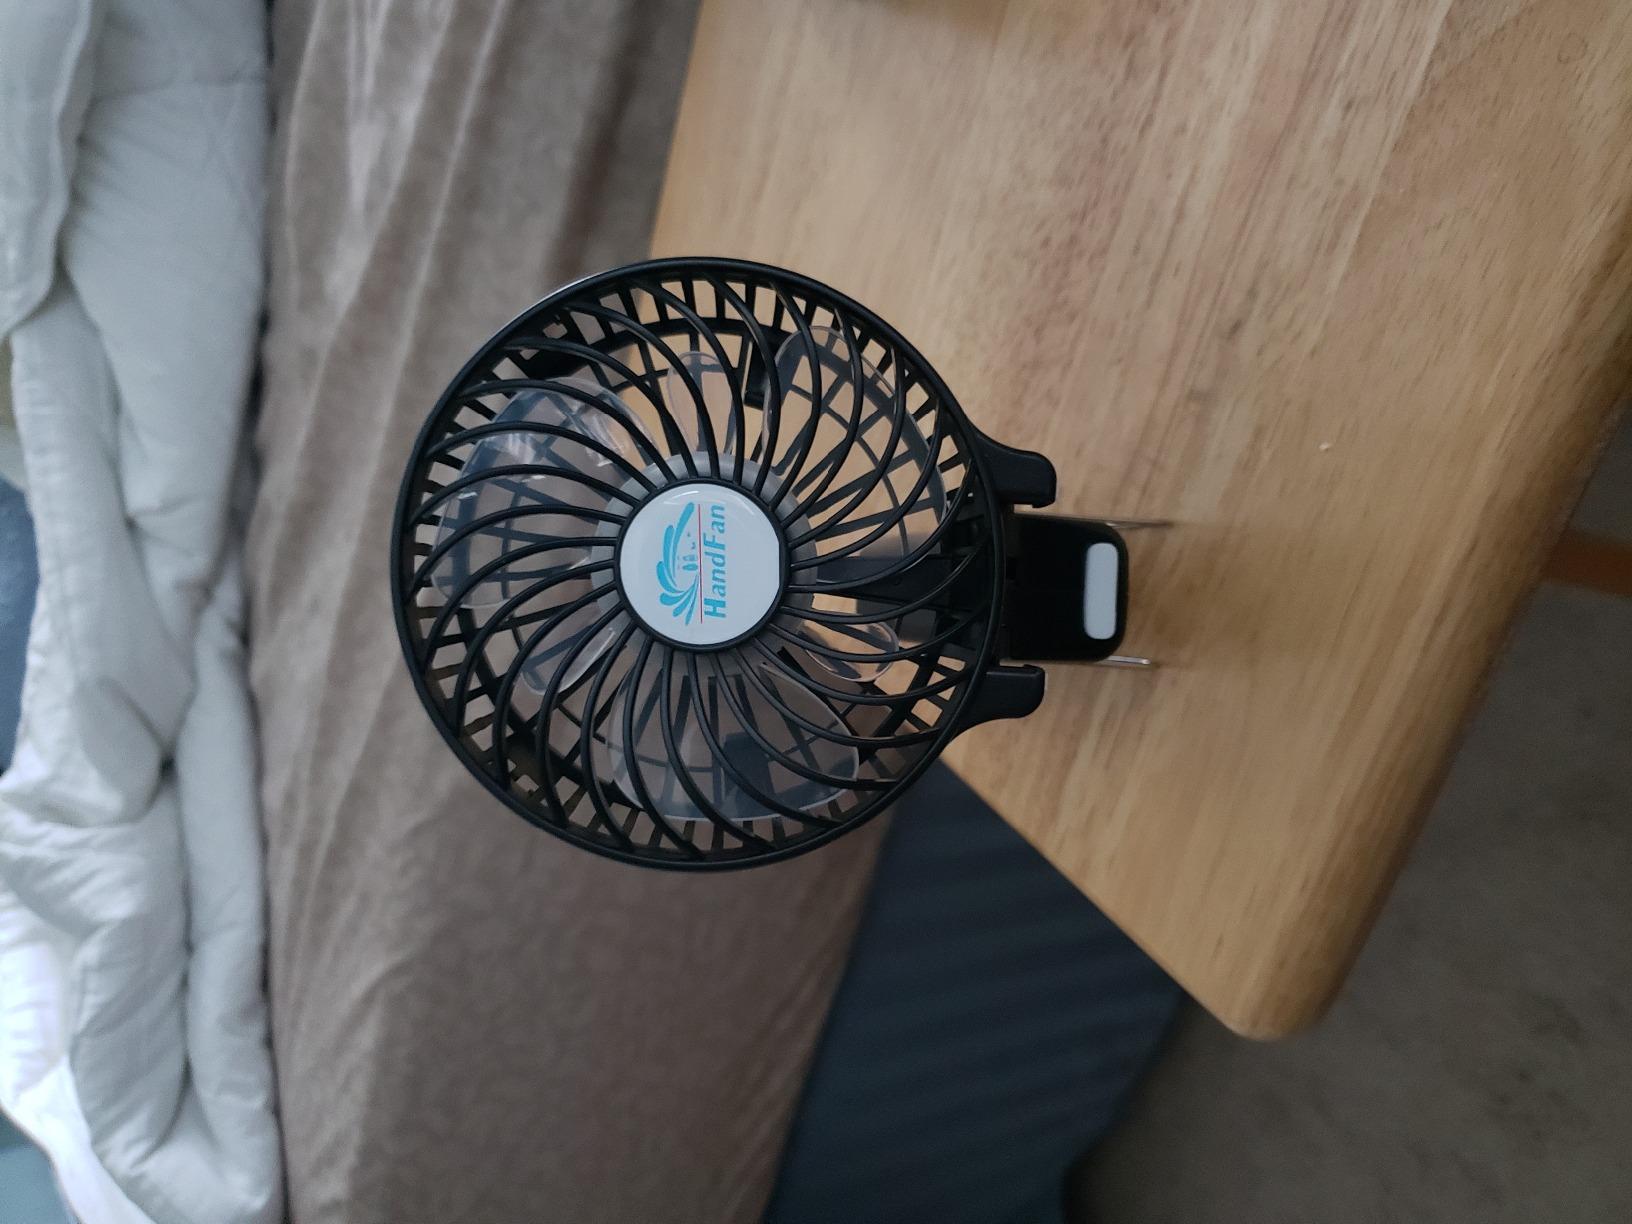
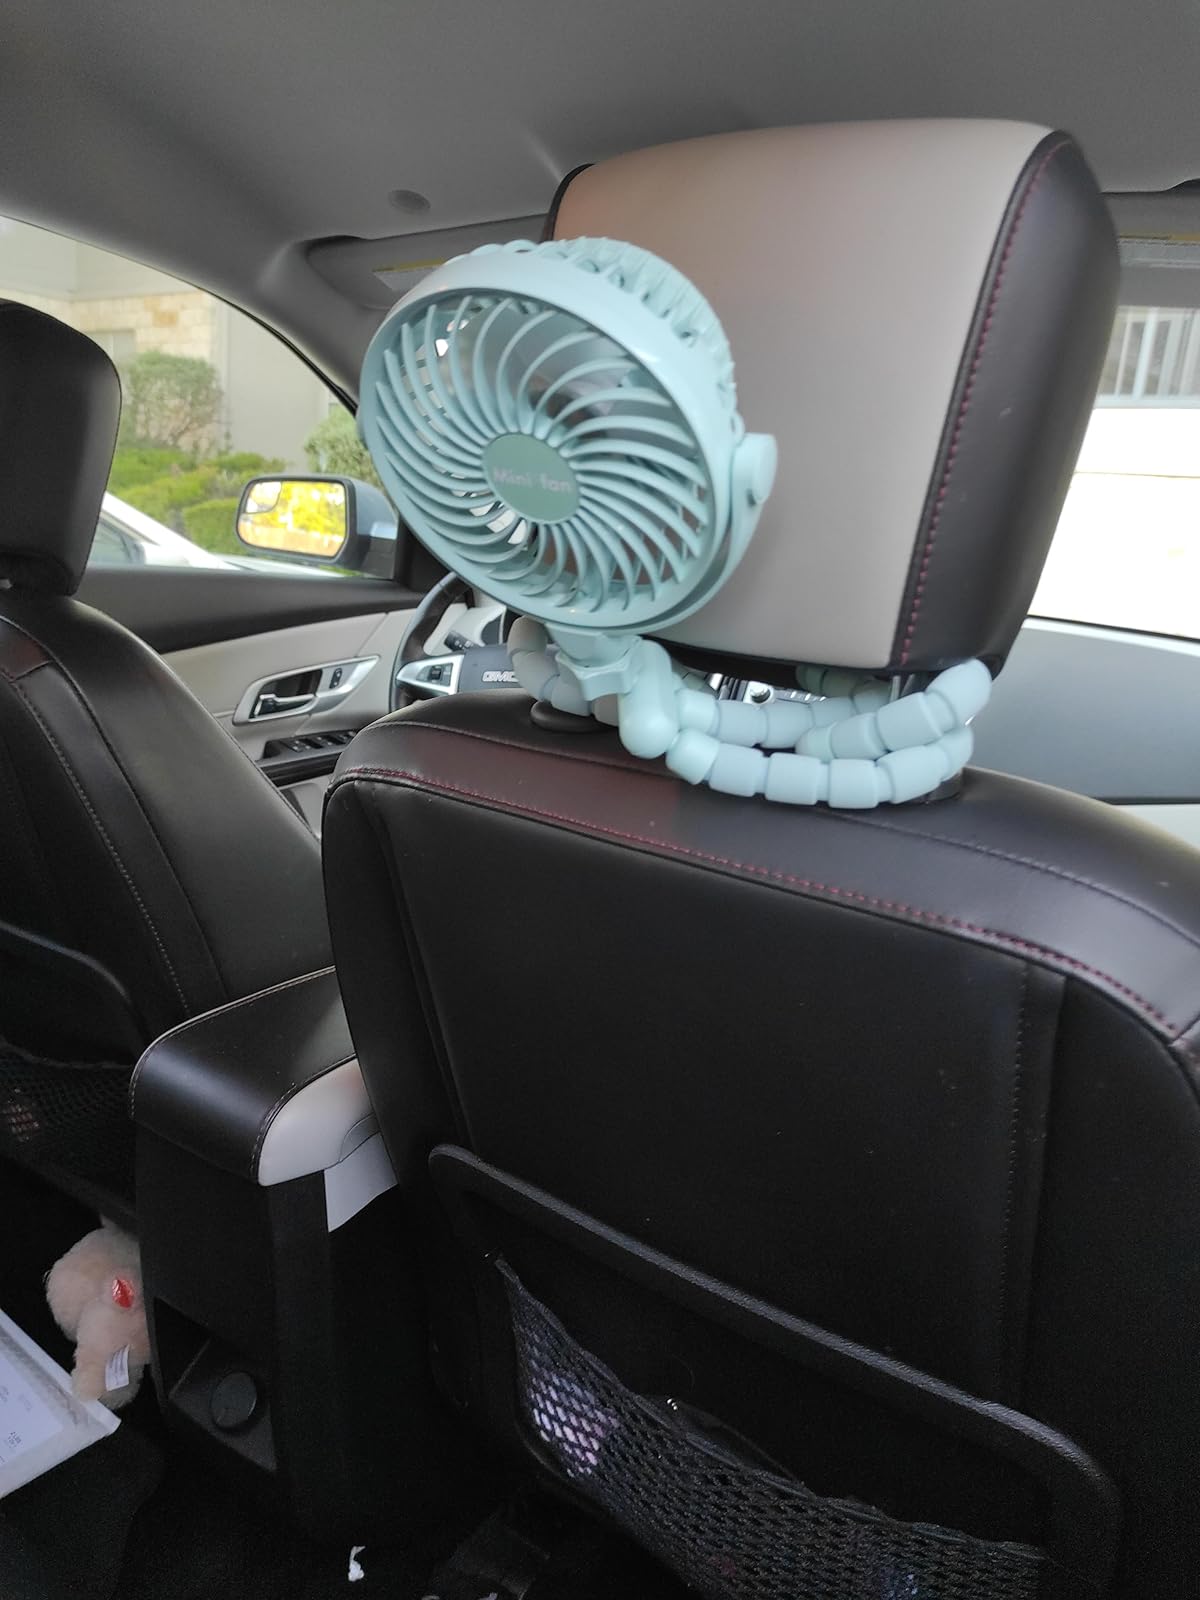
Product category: fan
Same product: no